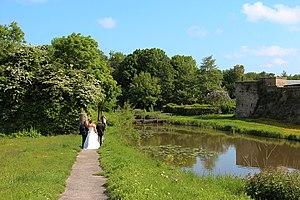
Les douves bordant les remparts nord-ouest de Bergues (département du Nord, France).